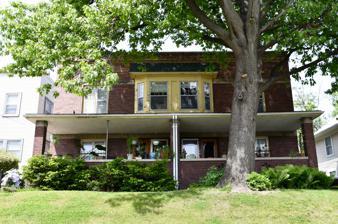
Building: Susie P. Turner Double House
Country: United States of America
Year built: 1914
Historic house in Iowa, United States United States historic place Susie P. Turner Double House U.S. National Register of Historic Places Show map of Iowa Show map of the United States Location 1420-1422 8th St. Des Moines, Iowa Coordinates 41°35′49.2″N 93°39′04.7″W / 41.597000°N 93.651306°W / 41.597000; -93.651306 Area less than one acre Built 1914 Built by James Maine & Sons Company Architectural style Late 19th and Early 20th Century American Movements MPS Towards a Greater Des Moines MPS NRHP reference No. 98001284 Added to NRHP October 22, 1998 The Susie P. Turner Double House is a historic building located in Des Moines, Iowa , United States.  This two-story duplex features a symmetrical facade , brick in various colors, decorative cast stone, and a fullwidth front porch that is supported by three brick columns.  Built in 1914, its significance is its combination of Prairie School architecture and American Craftsman styling. At the time it was constructed the double house was still a somewhat uncommon building type in Des Moines. The house was listed on the National Register of Historic Places in 1998. References